The Outer Limits (1963 TV series)

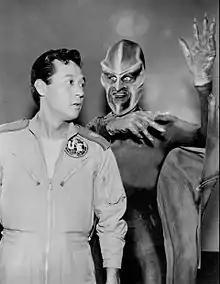
James Shigeta and John Anderson (in Ebonite costume) in the episode "Nightmare" (1963)

"The Outer Limits" was originally broadcast on the American television network ABC (1963–65). 49 episodes were produced. It was one of many series influenced by "The Twilight Zone" and "Science Fiction Theatre", though it ultimately proved influential in its own right. In the unaired pilot, it was called "Please Stand By", but ABC rejected that title. Series creator Leslie Stevens retitled it "The Outer Limits". With a few changes, the pilot aired as the premiere episode, "The Galaxy Being."